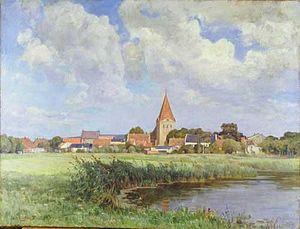
Franz Bunke est un peintre allemand spécialisé dans les paysages.